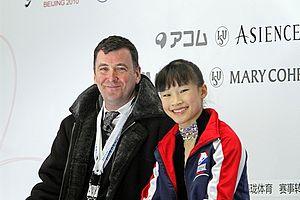
Brian Ernest Orser, né le 18 décembre 1961 à Belleville, est un patineur artistique canadien.